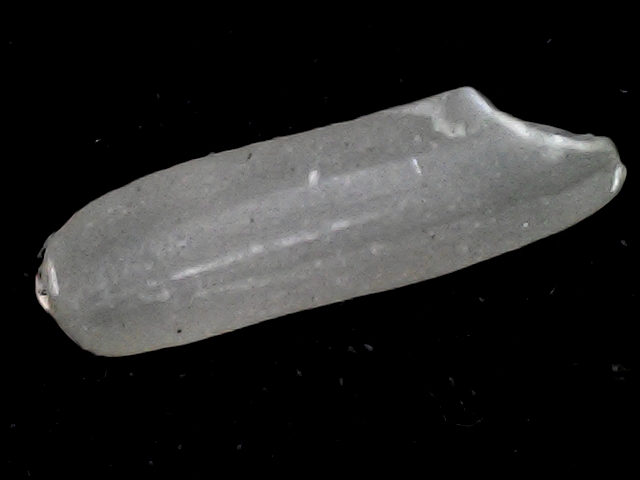
Rice variety: BD87